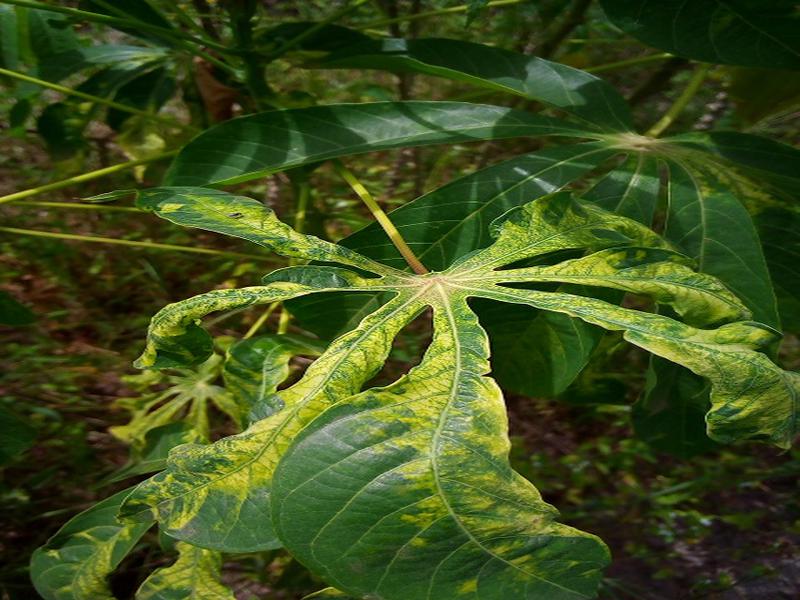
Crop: cassava
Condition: mosaic_disease